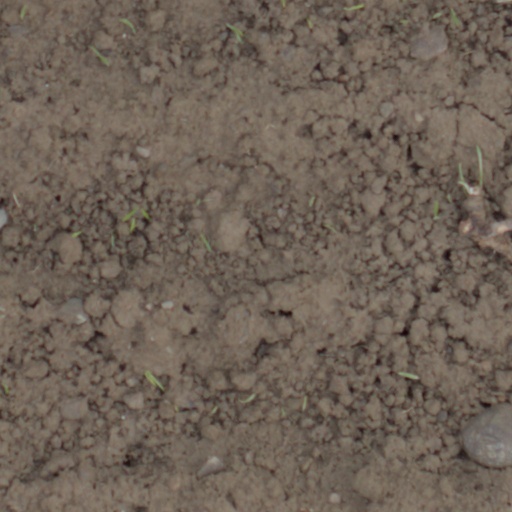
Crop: wheat